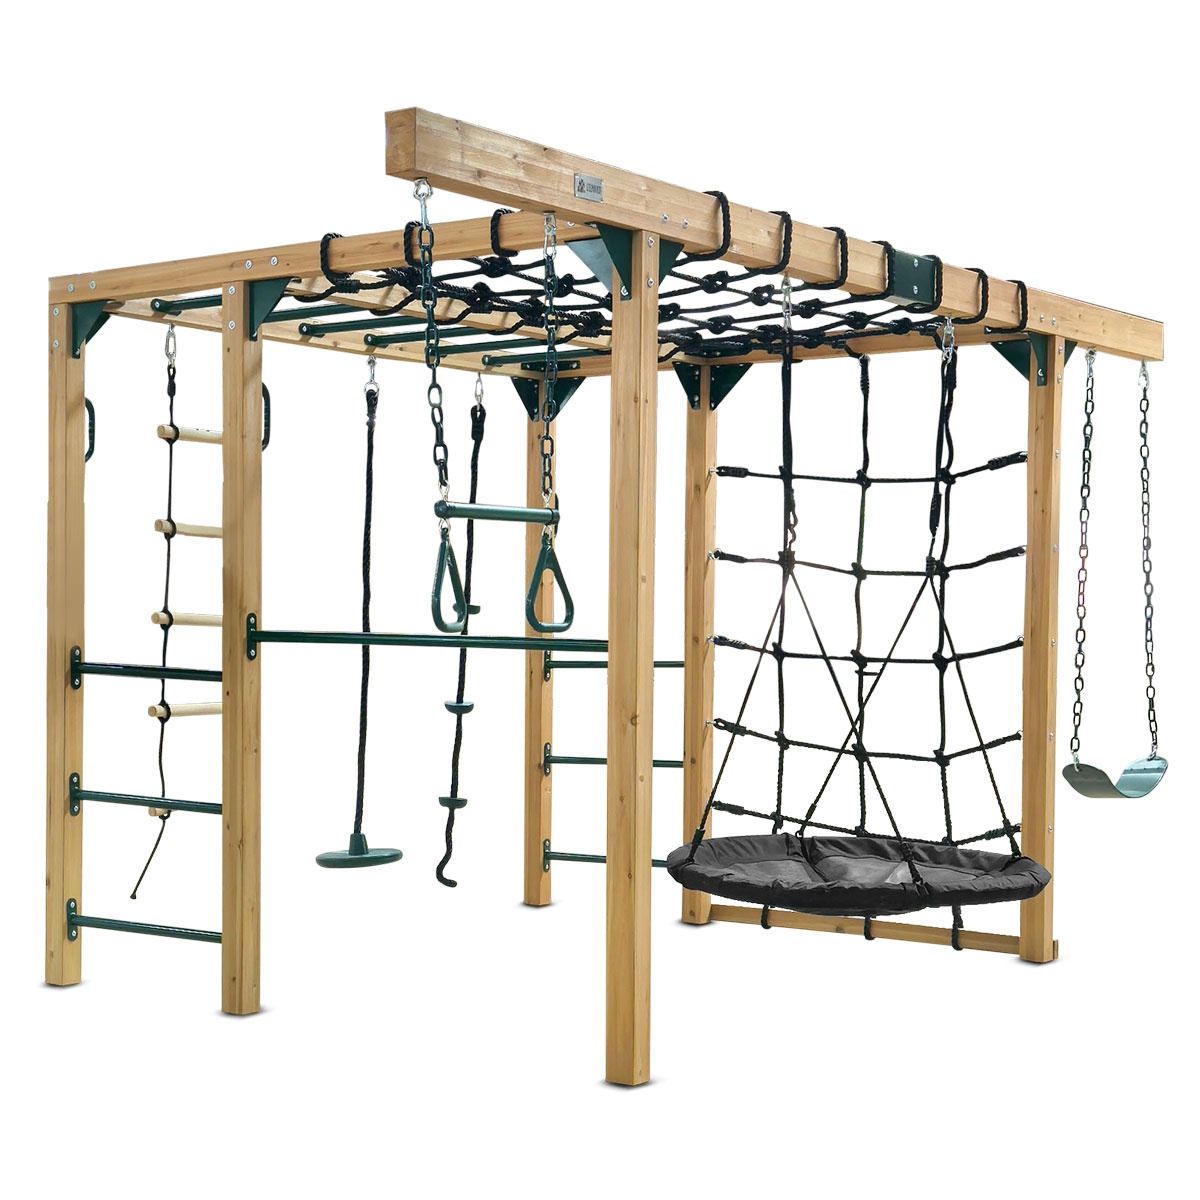
Orangutan Climbing Cube Jungle Gym All-in-One Play Centre
Wide Array of Activities! Your kids will find endless hours of entertainment on the Orangutan Jungle Gym Play Centre, with a strong variety of activities ensuring that they won't get bored in a hurry. Multi Swing Fun! Kids love swings for the thrill and excitement, or as just a place to hang out. This set includes 3 separate swing options, including trapeze, nest swing and belt swing, providing something for everyone. Monkeying Around Your kids will find endless hours of entertainment on the Orangutan Jungle Gym Play Centre, with a strong variety of activities ensuring that they won't get bored in a hurry. Climb to New Heights With various climbing obstacles to choose from, your little ones can scale their way around the Jungle Gym using the knotted rope, step ladder, climbing wall or rung ladder. Sturdy Timber Design Experience a next level durability and longevity with premium timber construction and materials. Our treated wood is protected against rot and decay and has been weather-tested for stability in harsh conditions. Dimensions Other Features Easy Assembly All tools, hardware and instruction manuals are provided to assist you with the assembly process. High Temperature Treatment Our timber undergoes a high heat treatment, a natural chemical-free process that enhances the durability and stability of the wood. This sustainable treatment results in a stronger, high-quality product that is resistant to rot and decay. .specs-pad td { line-height: 1.6em !important; padding-left: 0.5em !important; padding-right: 0.5em !important; } .specs-spcr { height: 1.5em; } .specs-spcr-sm { height: 1em; } .specs-mb0 { margin-bottom: 0 !important; } .specs-hdr { background-color: #dcdcdc !important; } .specs-hdr td { padding: 0.3em 0; } .specs-striped td, .specs-striped-2 td { padding: 0.3em 0.5em !important; } .specs-pad .specs-striped tr:nth-child(2n+2) { background-color: #f1f1f1 !important; } .specs-pad .specs-striped-2 tr:nth-child(2n+1) { background-color: #f1f1f1 !important; } .specs-border-b { border-bottom: 1px solid #eaeaea; } .btn-download { background-color: #00ae49; color: white; font-size: 14px; border: none; padding: 12px 15px; cursor: pointer; transition: 0.3s ease-out; } .btn-download:hover { background-color: #464646; } Technical Specifications General Structure Premium Timber Includes attachments of Climbing Rope, Monkey Swing, Climbing Rope Ladder, Belt Swing, Nest Swing and Trapeze Dimensions and Weight Dimensions Assembled Dimensions 406cm x 196cm x 205cm (L x W x H) Weight Max Weight Capacity A maximum of 50kg. per child is recommended for play activities designed for multiple child use. A maximum of 5 children is recommended for this swing set. Weight of Product 108kg Carton Size Box 1 195cm x 36.3cm x 17.2cm (L x W x H) Box 2 233cm x 50.5cm x 9.5cm (L x W x H) Box 3 105cm x 35cm x 29.5cm (L x W x H) Safety Passes Australian Safety Standards (AS-NZS ISO 8124-1/-2/-3/-6) Safety Precautions On-site adult supervision is required. Place the equipment not less than 1.8 m from any structure or obstruction such as a fence, garage, house, overhanging branches, laundry lines, or electrical wires. Do not install home playground equipment over hard surface to avoid serious injury to the equipment user. Warranty This product is covered by the following warranties: – 12 months manufacturer's defect on parts – 12 months warranty on wood rot and insect damage *Please read our Warranty Terms & Conditions by clicking here Assembly Required This product arrives flat-packed with assembly instructions included. Product Manual Download Product Manual
Brand: Lifespan Kids
Category: Toys & Games > Outdoor Play Equipment > Swing Sets & Playsets